Birkenhead Library

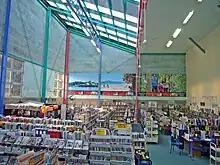
Library in Leisure Centre, facing south.

In 1992 issues topped 300,000 items. By 2003 usage of the library had increased still further, to such an extent that it was noticeably affecting service delivery. Over 500 people a day were entering the library and new members were growing at a rate of 150 per month. Finding room to add new material to the existing stock of some 67,500 items was becoming increasingly difficult.